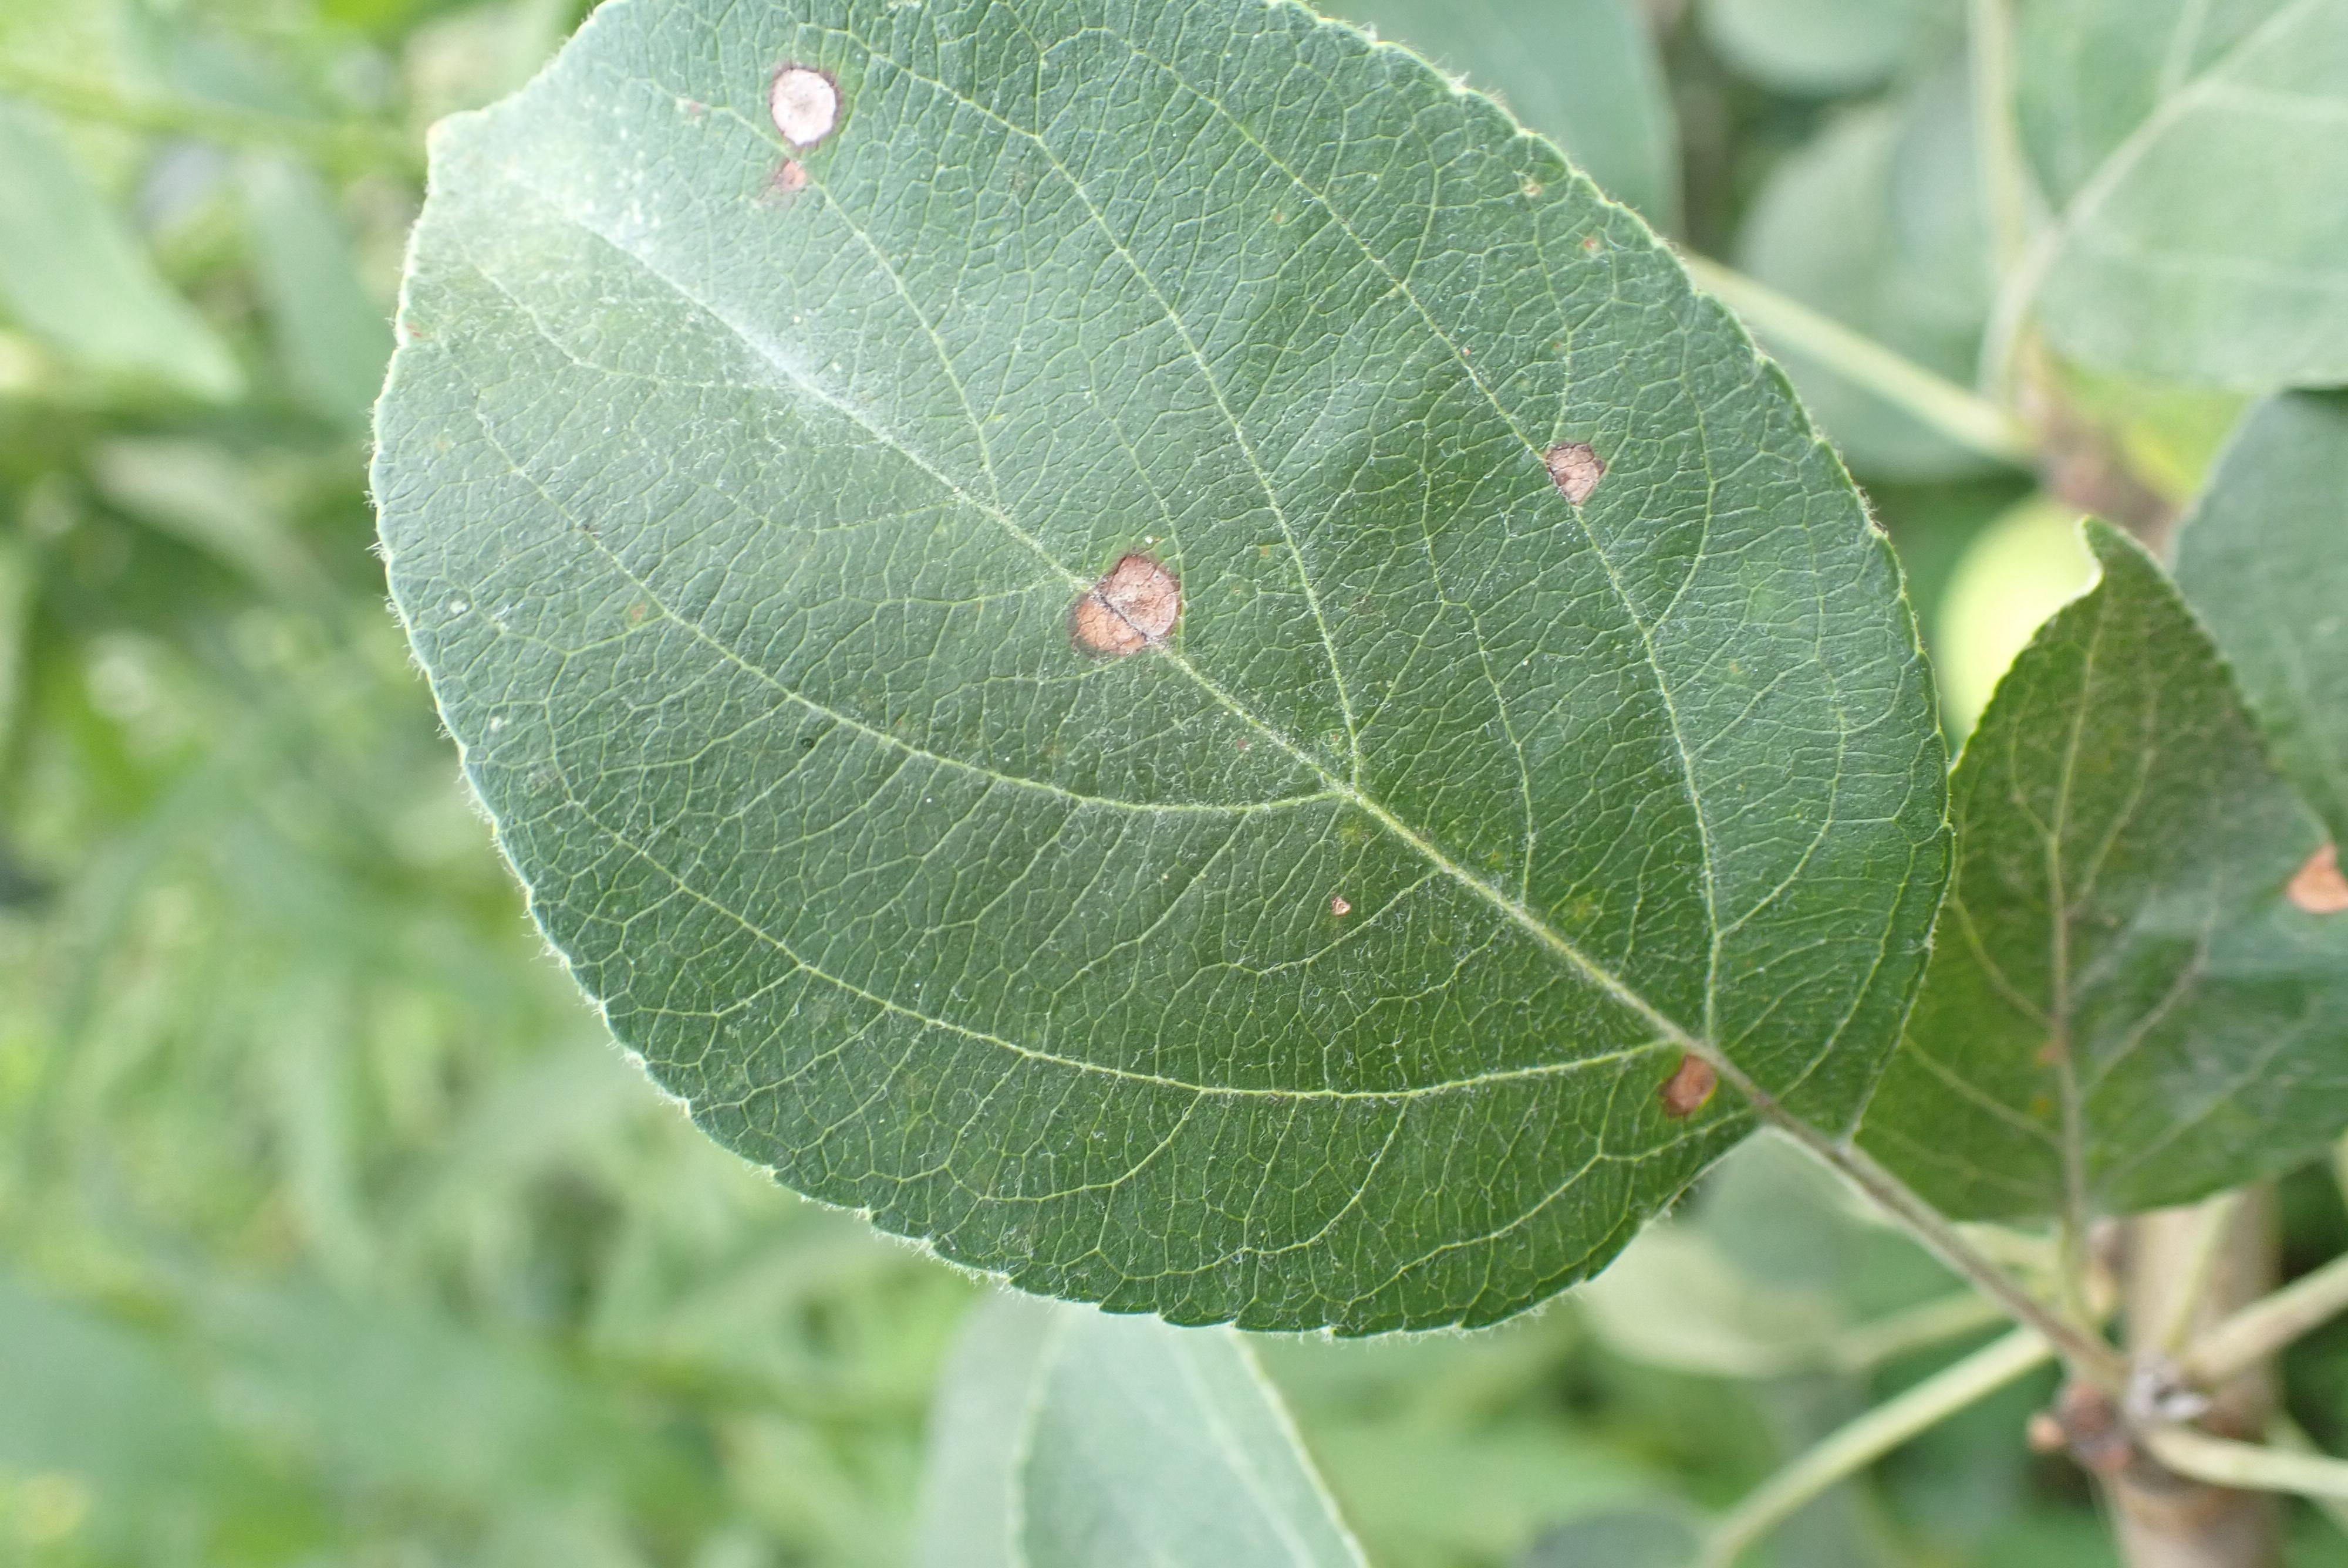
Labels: frog_eye_leaf_spot